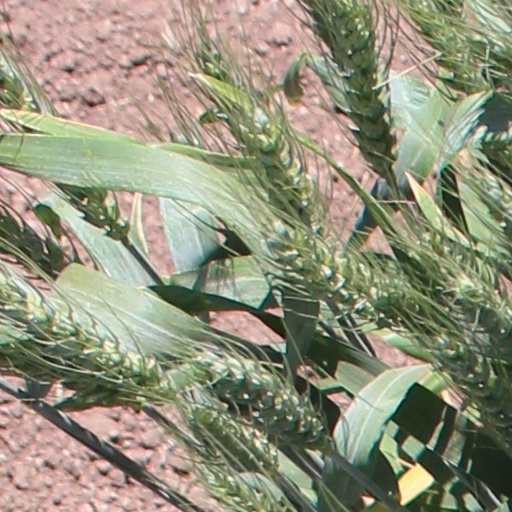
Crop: wheat